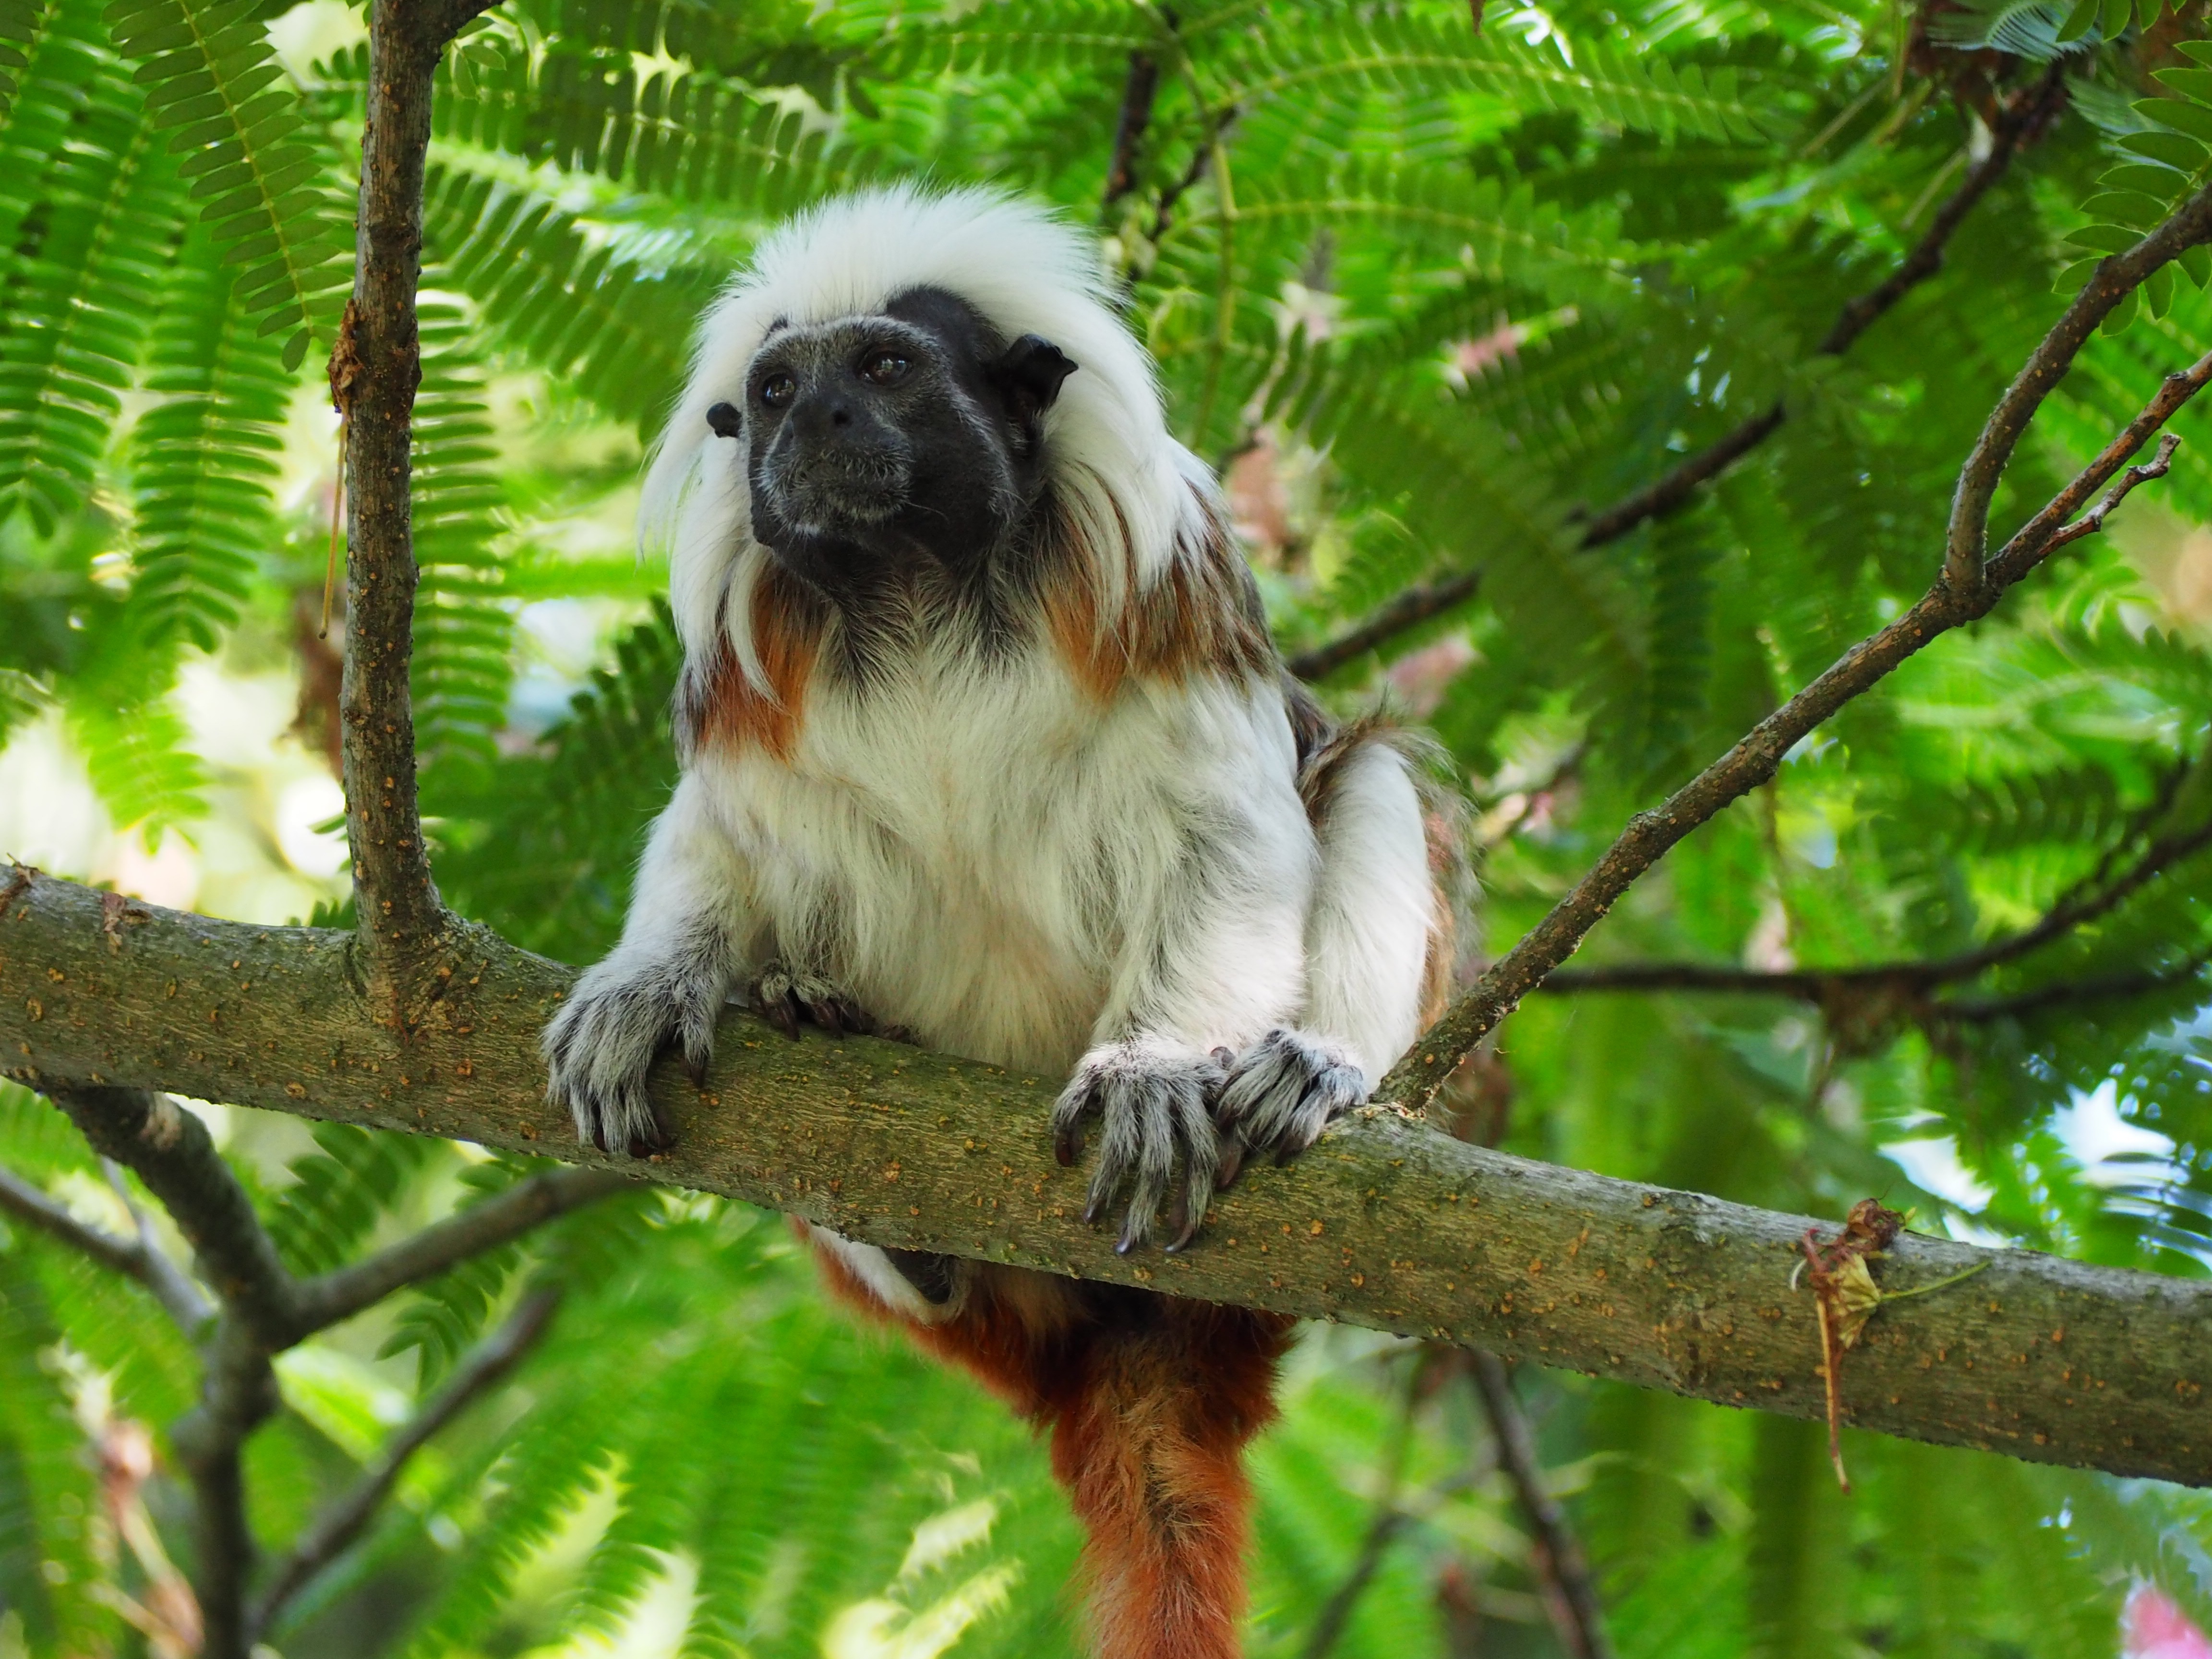
branch, sweet, wildlife, zoo, small, mammal, monkey, fauna, primate, vertebrate, mini, cheeky, ffchen, cottontop tamarin, new world monkey